Riverwind Casino

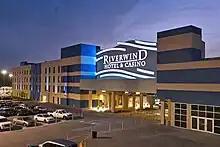
Riverwind Hotel and Casino

Riverwind Casino was designed by The Hnedak Bobo Group of Las Vegas and Memphis. The Chickasaw Nation Division of Commerce has also developed non-gaming projects. Chickasaw Nation Division of Commerce built a $1.7 million sewage treatment plant for Goldsby and a $2.1 million water tower for Newcastle.